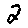
Label: 2